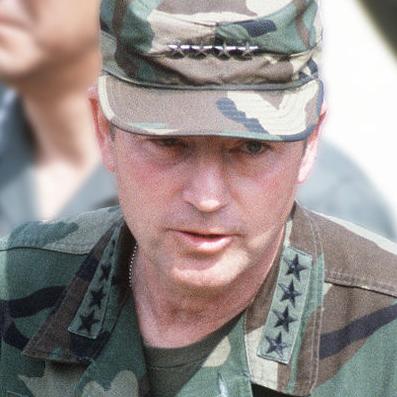
Age: 54